Shamrock

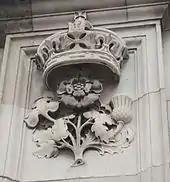
Rose, thistle and shamrock motif on gate pillar at Buckingham Palace

As St. Patrick is Ireland's patron saint, the shamrock has been used as a symbol of Ireland since the 18th century. The shamrock first began to evolve from a symbol purely associated with St. Patrick to an Irish national symbol when it was taken up as an emblem by rival militias during the turbulent politics of the late eighteenth century. On one side were the Volunteers (also known as the Irish Volunteers), who were local militias in late 18th century Ireland, raised to defend Ireland from the threat of French and Spanish invasion when regular British soldiers were withdrawn from Ireland to fight during the American Revolutionary War. On the other side were revolutionary nationalist groups, such as the United Irishmen.